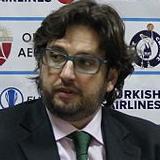
Age: 45